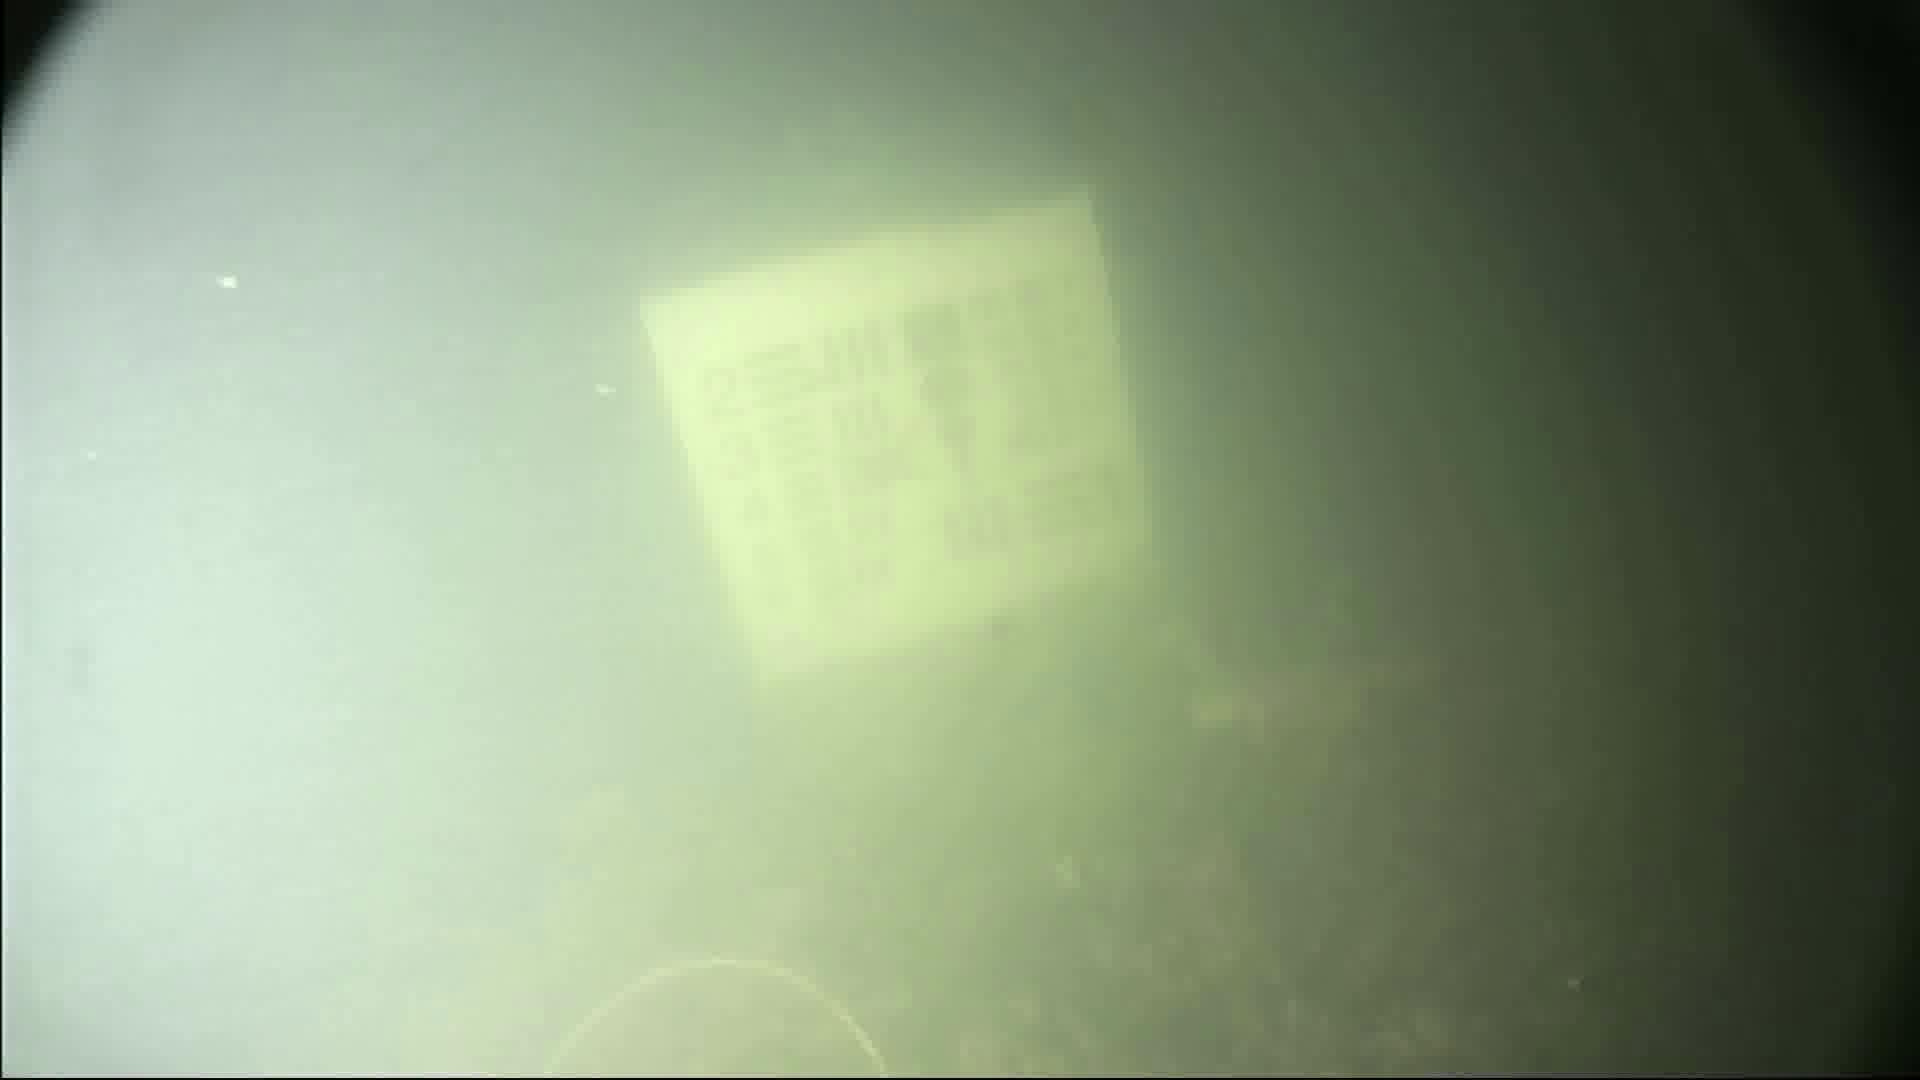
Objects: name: crab